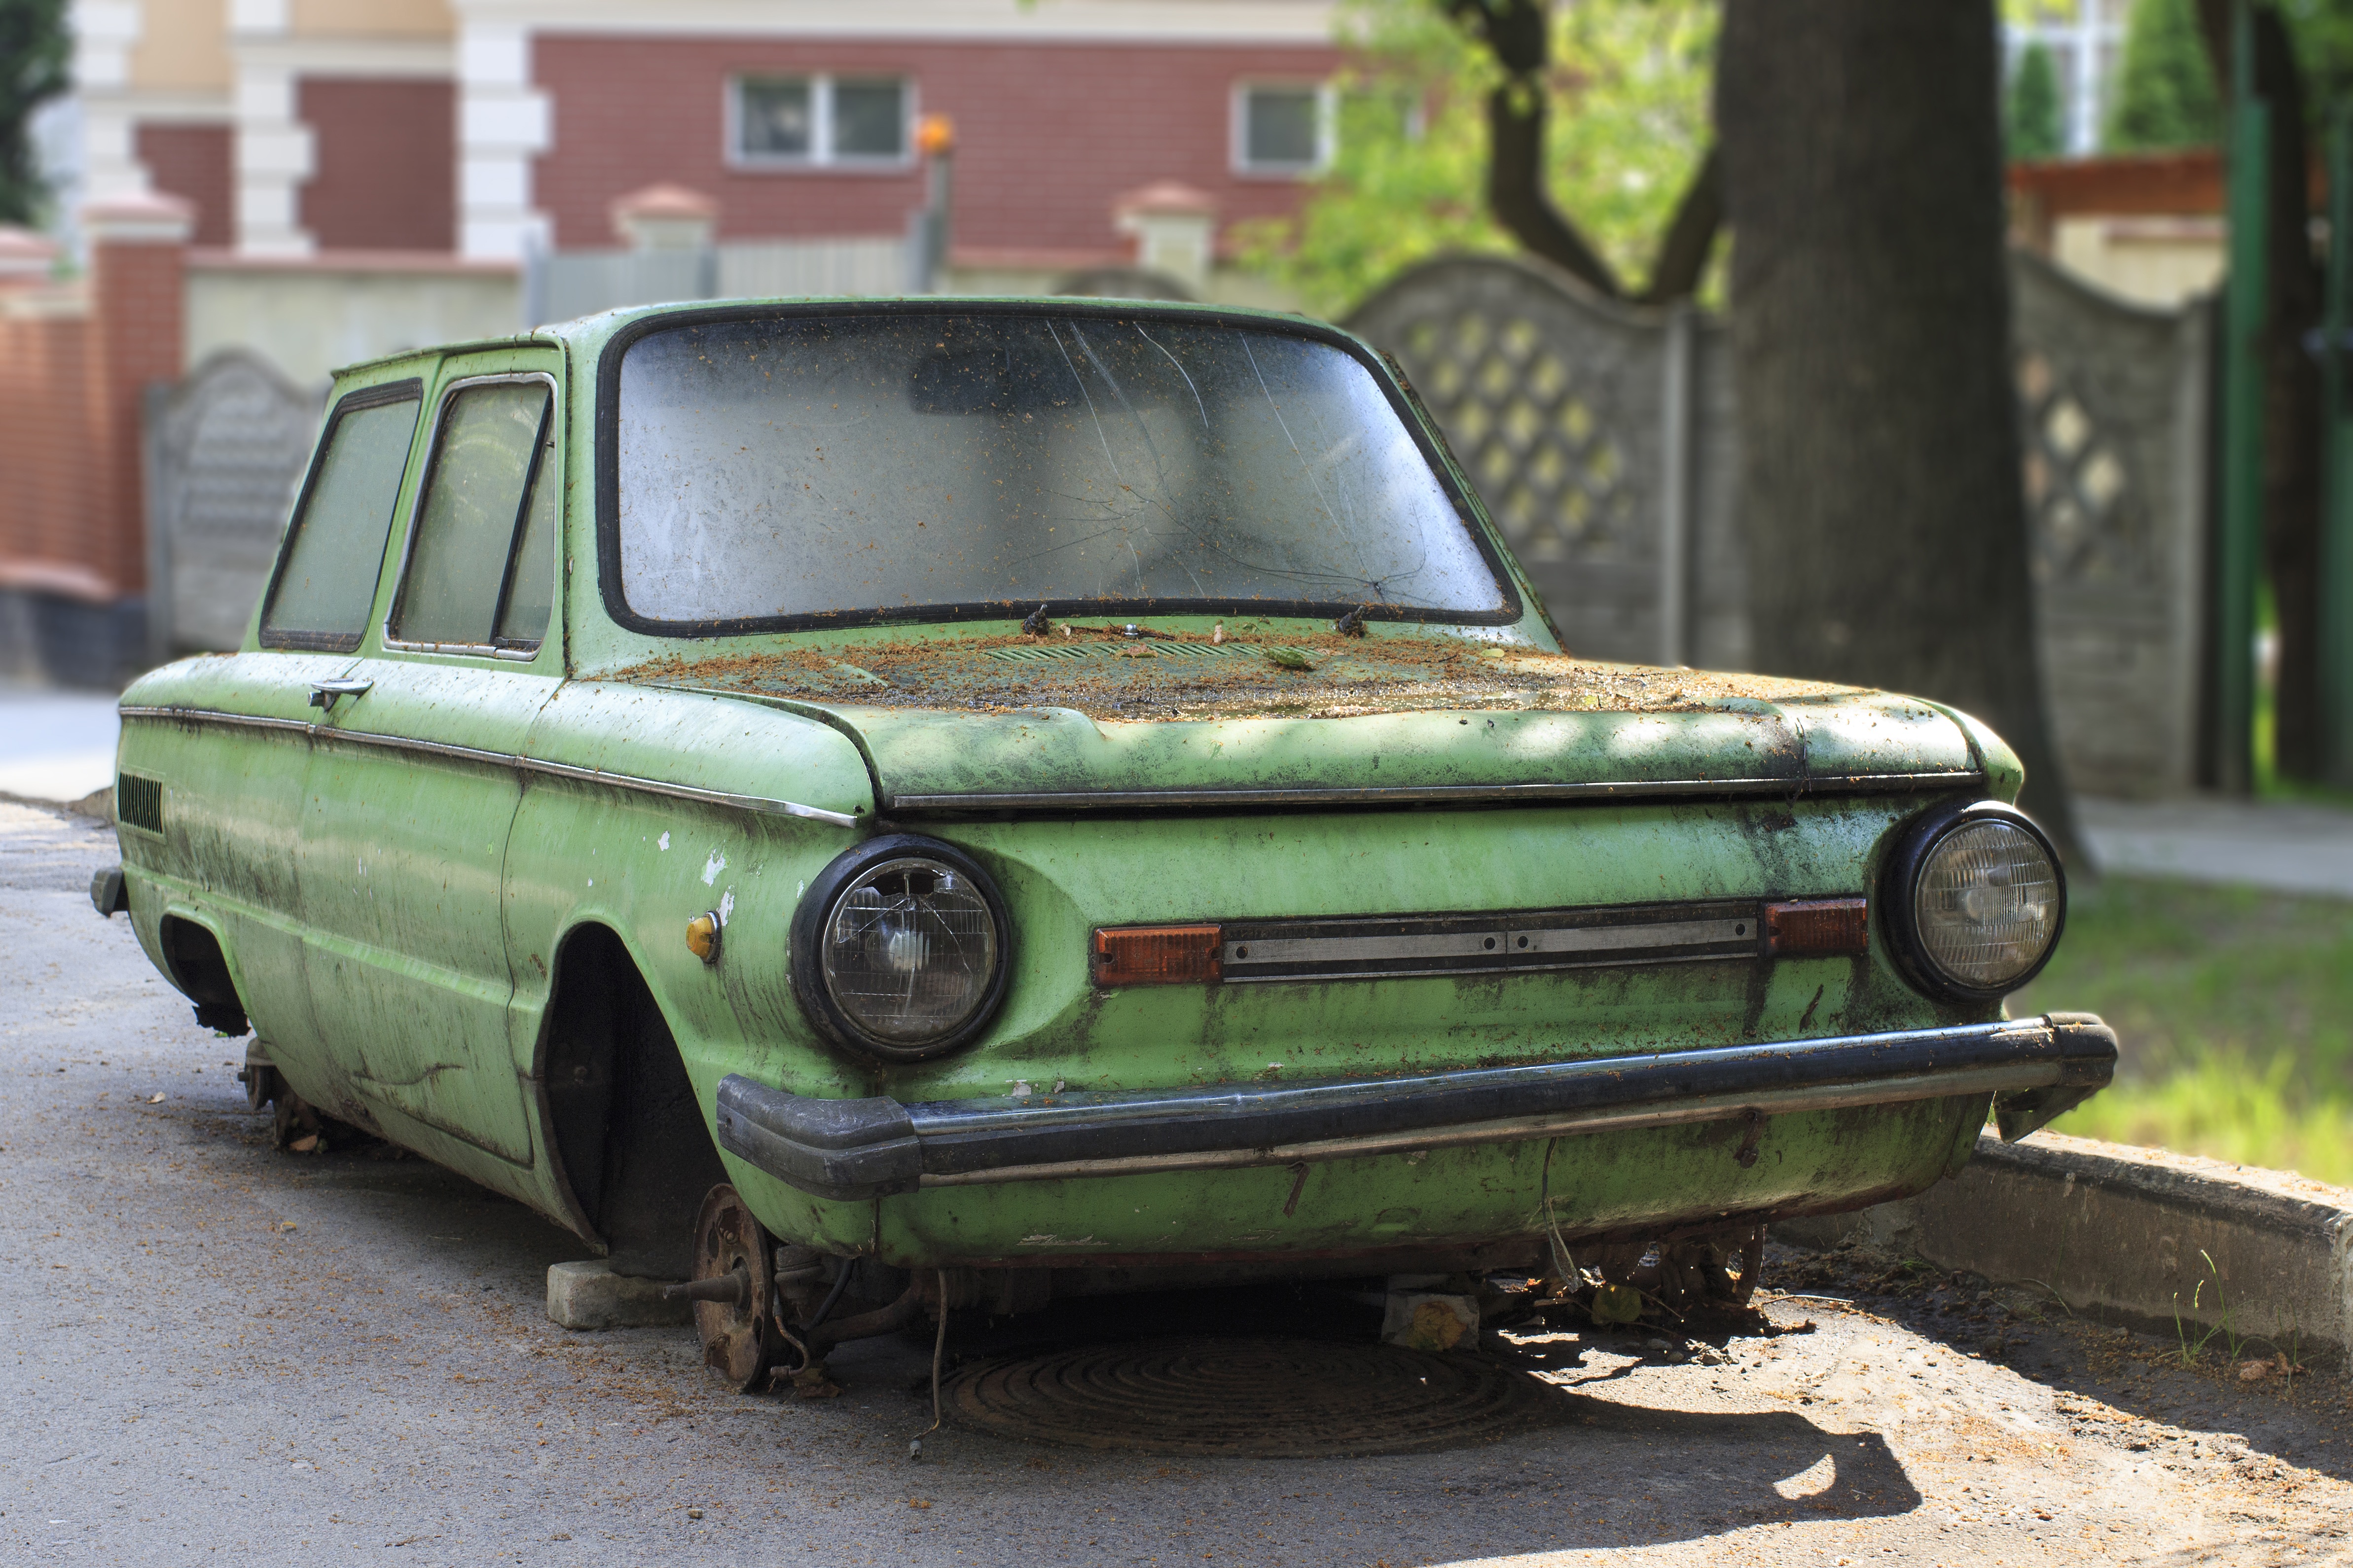
road, car, retro, old, transport, rust, repair, vehicle, auto, machine, old car, classic car, vintage car, moving, sedan, communism, convertible, emotion, feeling, old cars, antique car, land vehicle, automobile make, compact car, family car, subcompact car, rare car, trasport, cossack